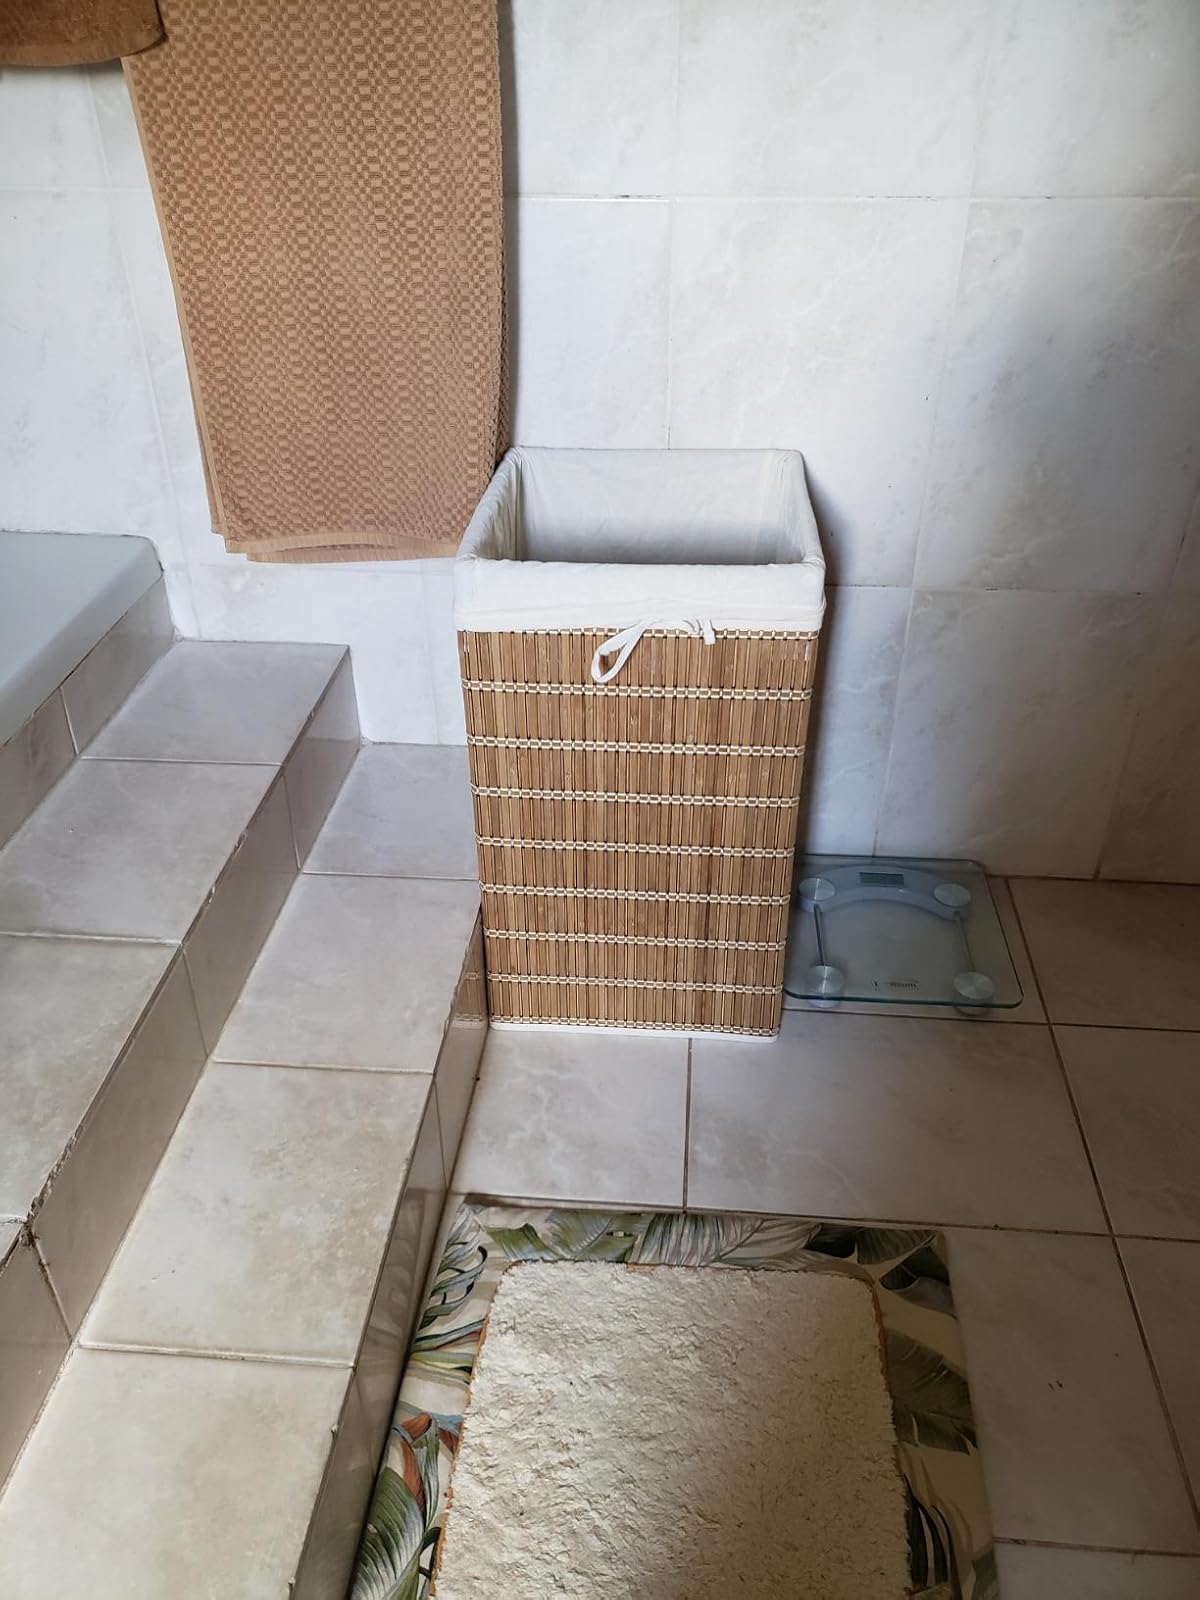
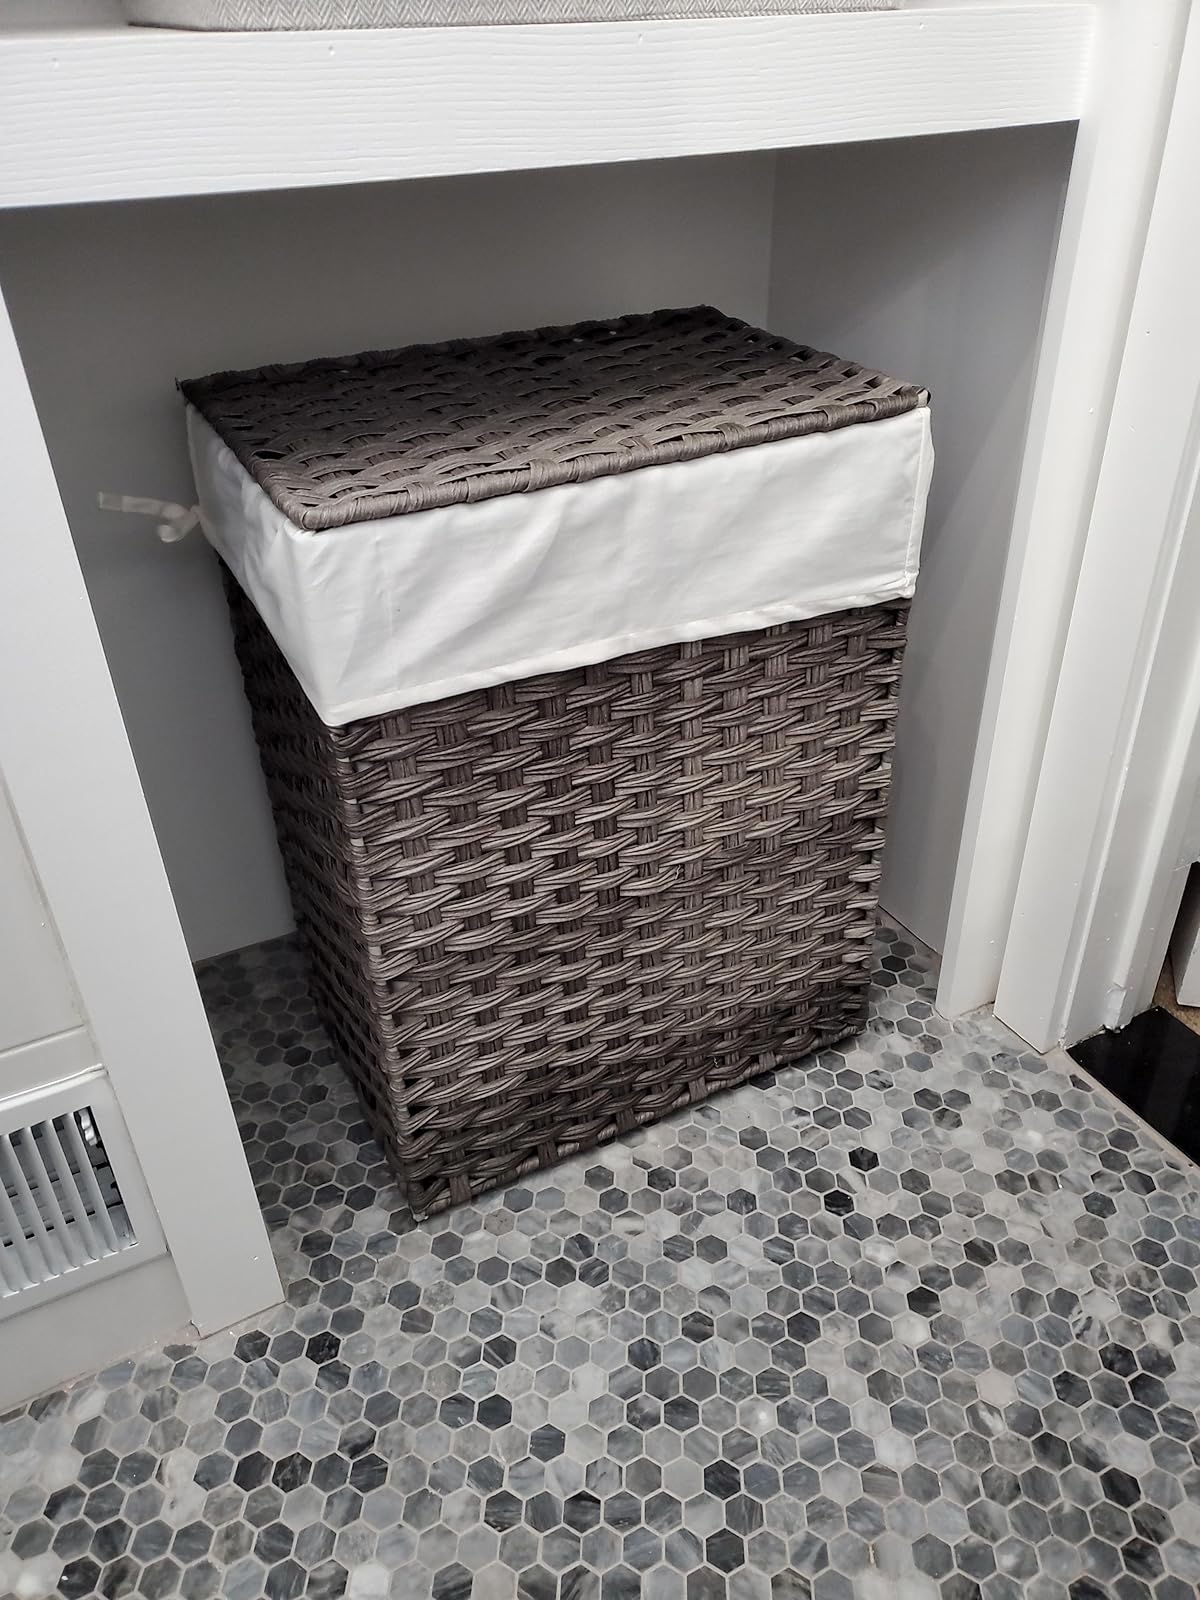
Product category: items_hamper
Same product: no